Almodóvar del Campo

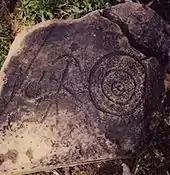
Palaeolithic rock art in Almodóvar del Campo

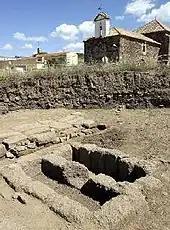
"Sisaso" was a Roman city inside what is now the municipality of Almodóvar del Campo.

Almodóvar del Campo is a municipality of Spain, located in the province of Ciudad Real, autonomous community of Castilla–La Mancha. Featuring a total area of 1.208,25 km, it is the largest municipality in the region and one of the largest municipalities in Spain. As of 1 January 2020, it had a population of 5,983.